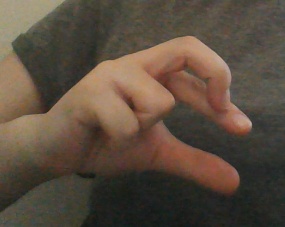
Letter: thal